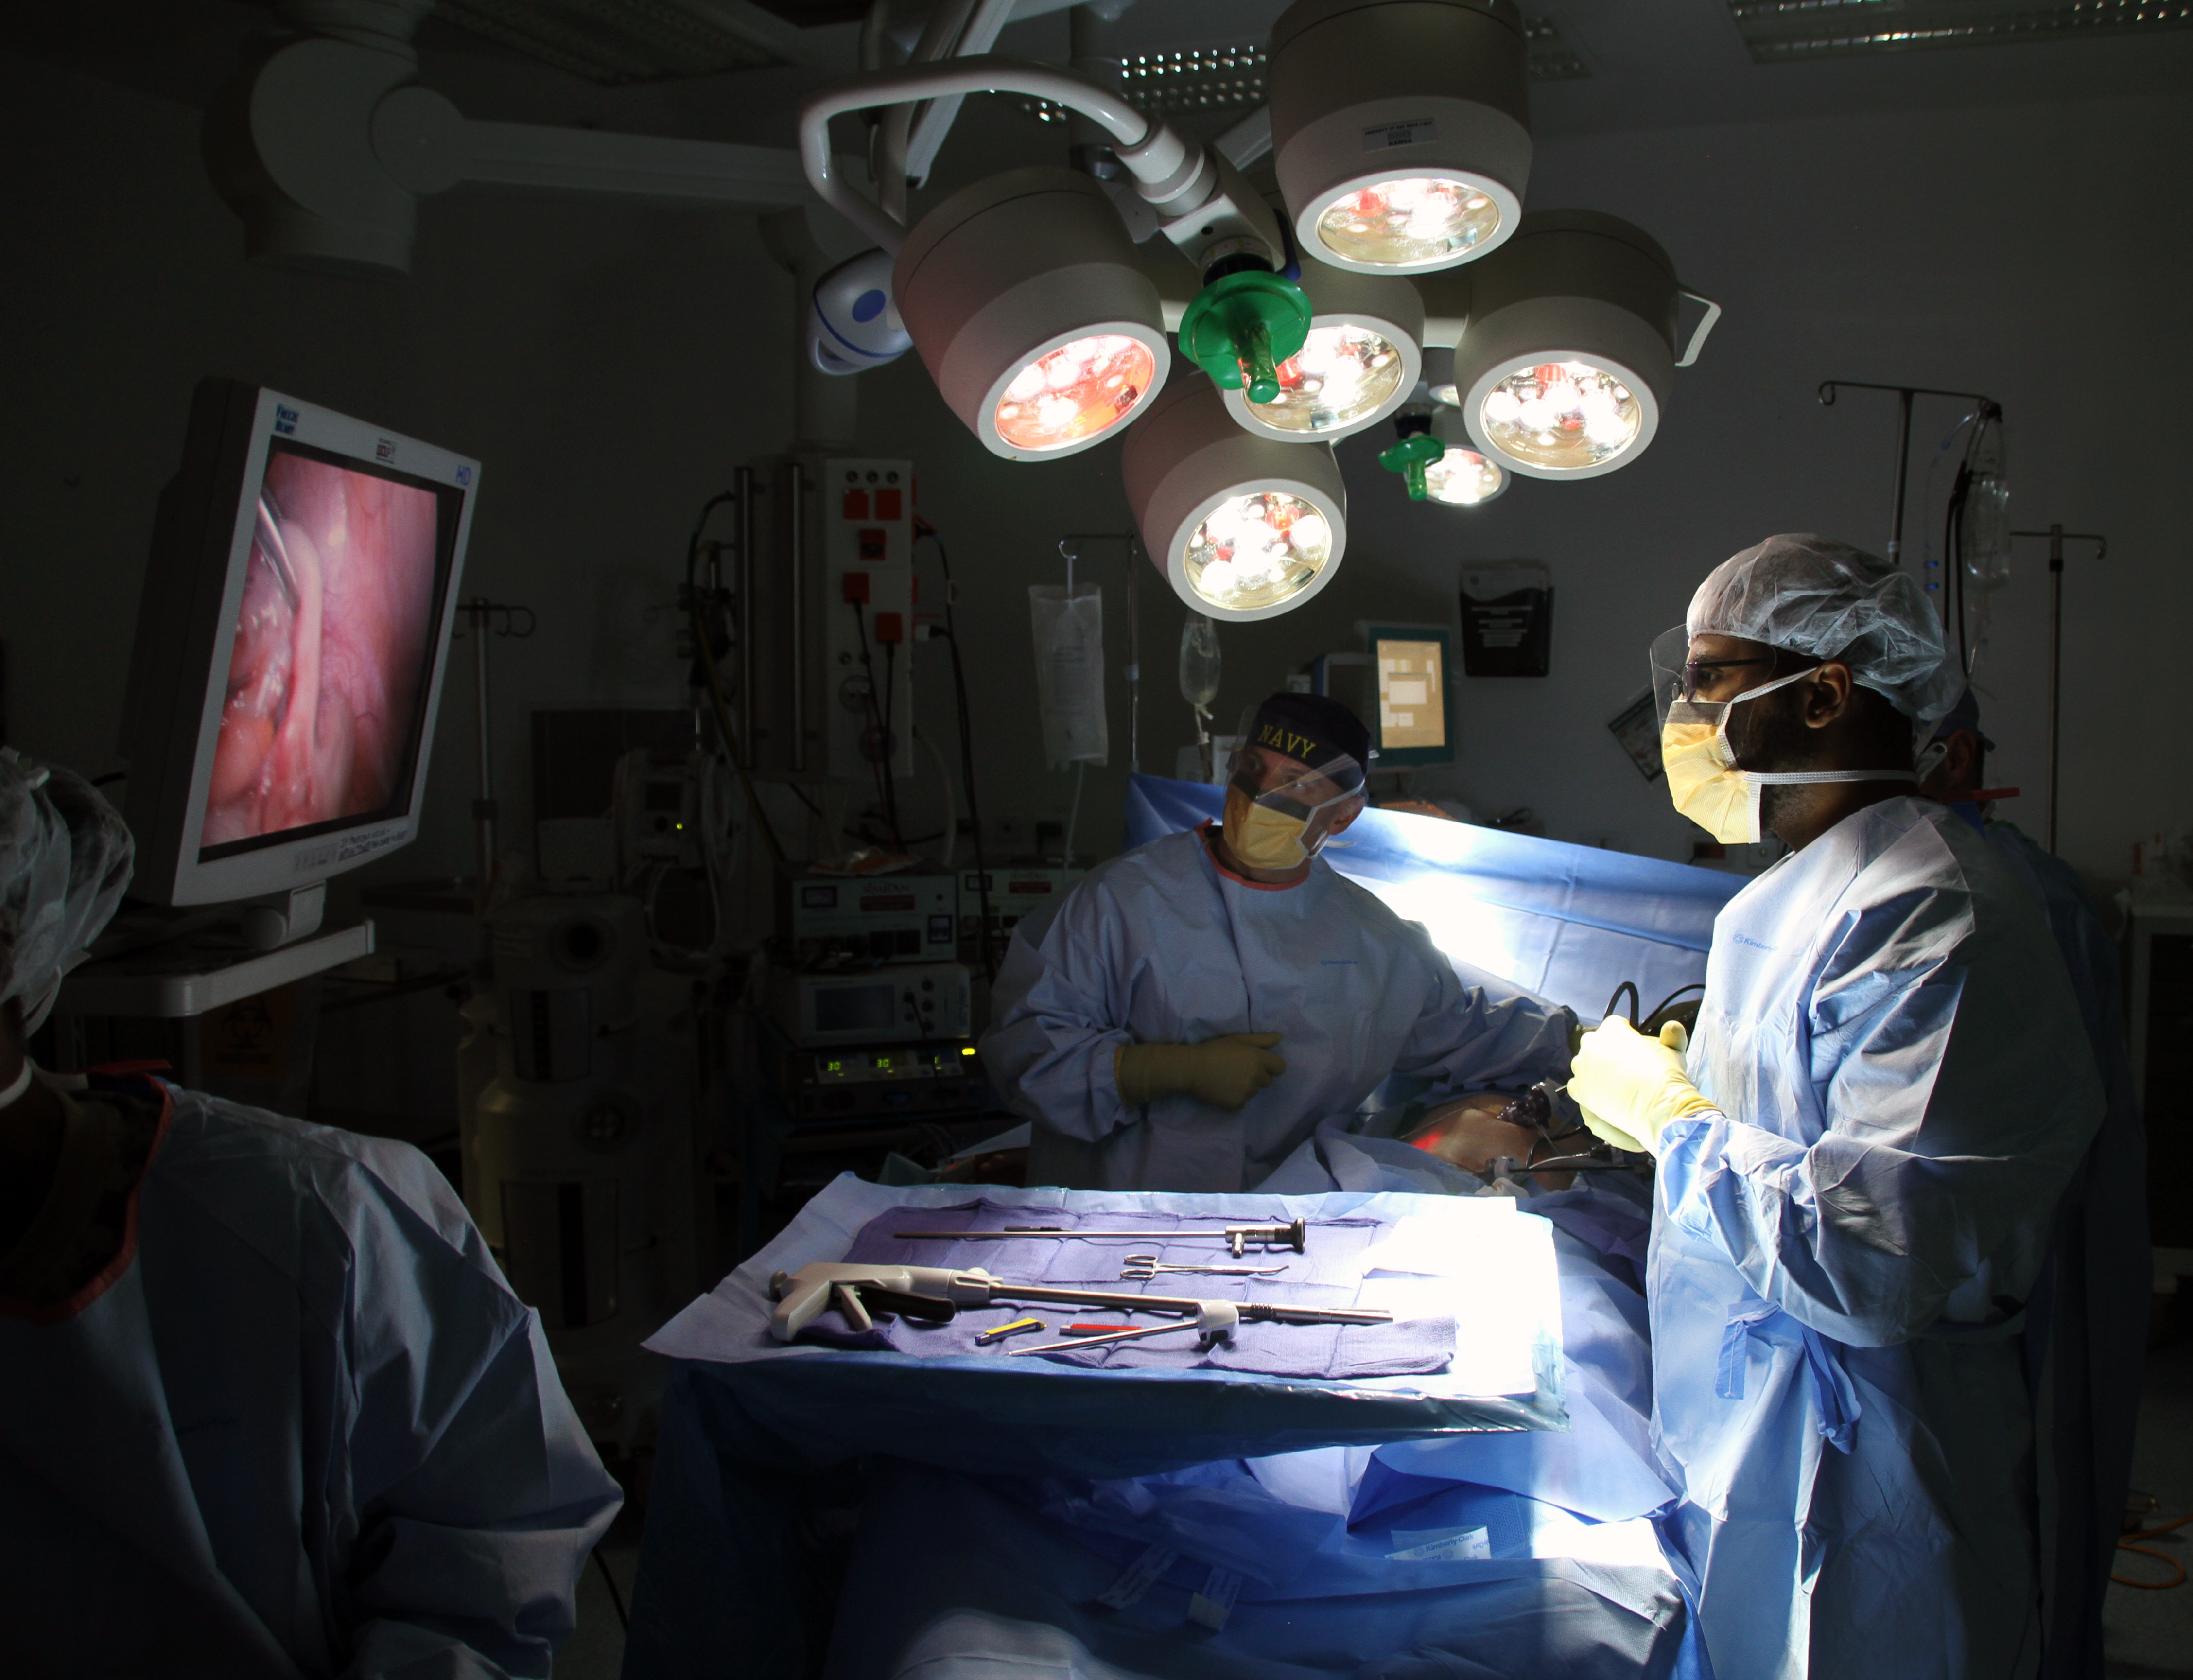
HM3 Najii Thomas assists Lt. Cmdr. Matthew Bradley, Chief of Trauma at the NATO Role 3 Multinational Medical Unit in Kandahar, Afghanistan. Together they performed laparoscopic surgery on a patient. Unit: NATO Role III Multinational Medical Unit
Specialty: surgical-instruments